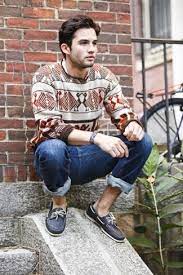
Label: Boat